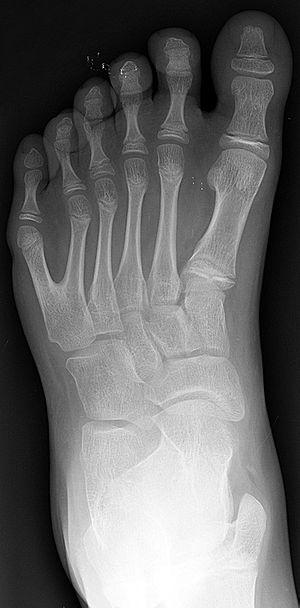
Le pied est la partie distale du membre inférieur de l'homme. Il est relié à la jambe par l'articulation de la cheville. Il supporte le poids du corps en position debout et permet la locomotion.